Leech Lake Band of Ojibwe

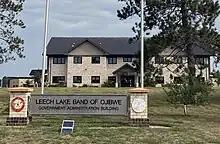
Government Administration Building

The Leech Lake Band of Ojibwe, also known as the Leech Lake Band of Chippewa Indians or the Leech Lake Band of Minnesota Chippewa Tribe (Ojibwe: "Gaa-zagaskwaajimekaag Ojibweg") is a federally recognized Ojibwe band located in Minnesota and one of six making up the Minnesota Chippewa Tribe. The band had 9,426 enrolled tribal members as of March 2014. The band's land base is the Leech Lake Indian Reservation, which includes eleven communities aggregated into three districts, as defined in the tribal constitution.